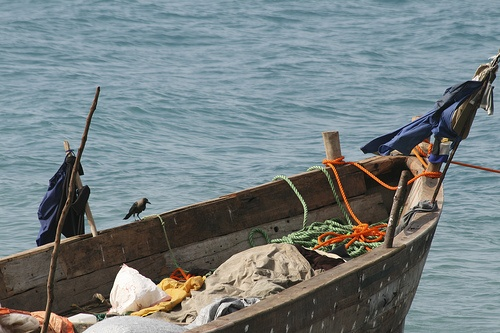
Fishing rope and equipment in a canoe on a lake.
A boat with lots of different colored rope and a bird.
An old looking boat with a bird perched on top of it.
A crow sitting on a empty boat with some sticks and ropes
The bird is perched on the side of the boat.